Venus Verticordia

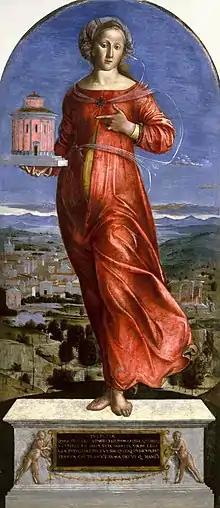
"Sulpitia" by Orioli, an Italian Renaissance depiction of Sulpicia as a model of virtue, holding a circular temple

The official process behind the dedication was similar to the establishing of other women-centered cults such as that of Fortuna Muliebris at the beginning of the 5th century BC or the religious reparations owed to Juno Regina in 207 BC. A list was compiled of one hundred "matronae" – respectable married women – eligible to make the dedication, then their number was narrowed to ten by sortition (drawing lots). The ten women themselves nominated a Sulpicia, wife of a consul, as the most worthy of the honor among them. Pliny implies that it was the first time a woman was selected for a religious task on behalf of the state in this way, and says that this process was followed again in the selection of Claudia Quinta as the leading matron when the Magna Mater was brought to Rome in 204 BC.